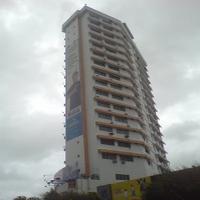
Weather: cloudy or overcast